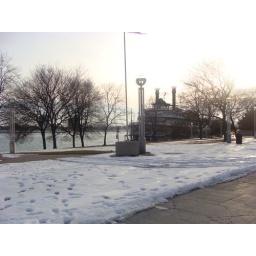
This is the space for the children's art village. There is a river and a river boat in the background.